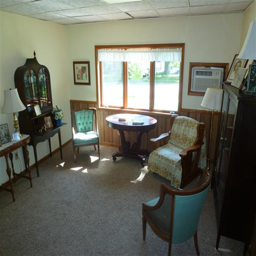
A living room with chairs, window, and table in it.
A living room with several upright chairs and curio cabinets
a room with a table and chairs next to a window
tyhis is a living room with a carpet floor
THIS IS A SITTING ROOM WITH A NICE SIZE WINDOW